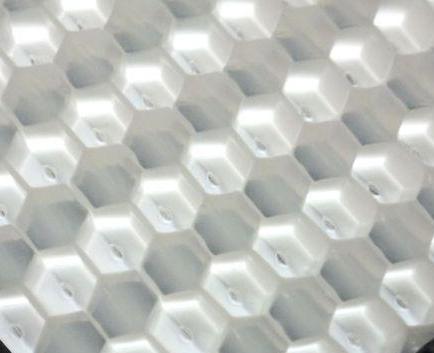
Texture: honeycombed